Statue of Benjamin Franklin (University of Pennsylvania)

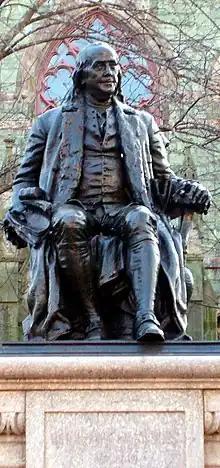
The statue of Benjamin Franklin on the University of Pennsylvania campus in Philadelphia

A bronze statue of a seated Benjamin Franklin by John J. Boyle is installed at the University of Pennsylvania in Philadelphia, Pennsylvania. It is located in front of College Hall, on Locust Walk, between 34th and 36th Streets, and is one of three statues of Franklin on the campus.